Council of Troubles

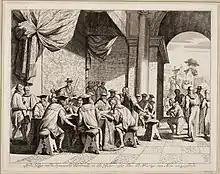
Another 1679 engraving depicting the Council of Troubles by Jan Luyken

The Council of Troubles (usual English translation of , or , or ) was the special tribunal instituted on 9 September 1567 by Fernando Álvarez de Toledo, 3rd Duke of Alba, governor-general of the Habsburg Netherlands on the orders of Philip II of Spain to punish the ringleaders of the recent political and religious troubles in the Netherlands. Due to the many death sentences pronounced by the tribunal, it also became known as the Council of Blood ("Bloedraad" in Dutch and "Conseil de Sang" in French). The tribunal would be abolished by Alba's successor, Luis de Zúñiga y Requesens on 7 June 1574 in exchange for a subsidy from the States-General of the Netherlands, but in practice, it remained in session until the popular revolution in Brussels of the summer of 1576.